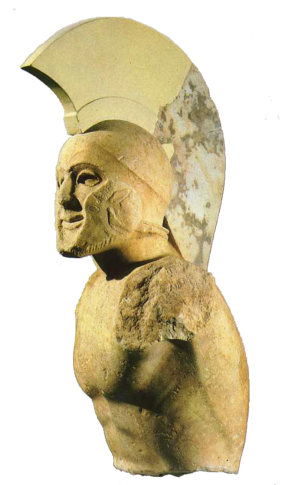
Buste d'un hoplite casqué, peut-être le roi Léonidas, Ve siècle av. J.-C. Musée archéologique de Sparte. Latina: Graeca Hoplita.
L’Hippias majeur est un dialogue de Platon, dans lequel Socrate dispute avec le sophiste Hippias d'Élis de la définition du mot grec Καλόν, que traduit de manière imprécise le mot français « beau », et qui se dit de « toutes les réalités dont on estime la valeur et l'excellence ».